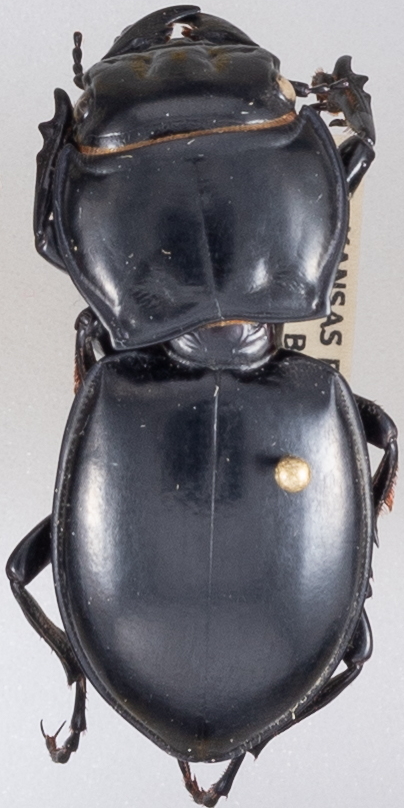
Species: Pasimachus californicus
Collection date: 2020-06-29
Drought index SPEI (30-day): -0.638
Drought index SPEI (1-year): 0.748
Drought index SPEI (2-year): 2.01